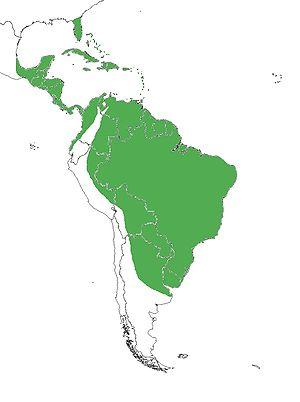
Le Courlan brun est une espèce de grand échassier brun. C'est la seule espèce du genre Aramus et de la famille des Aramidae.
Cette liste des oiseaux au Canada provient de Bird Checklists of the World en date du mois de juillet 2018.